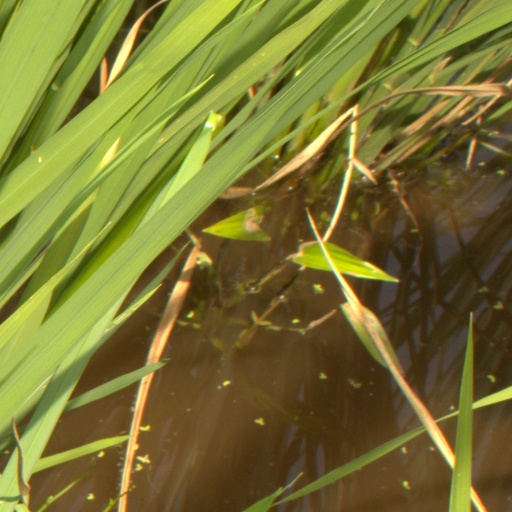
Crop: rice